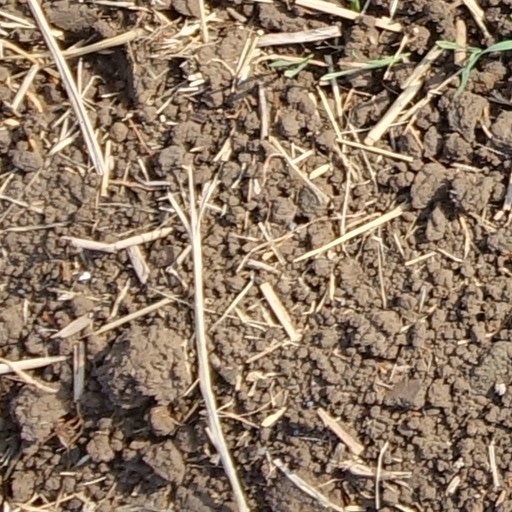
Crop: wheat